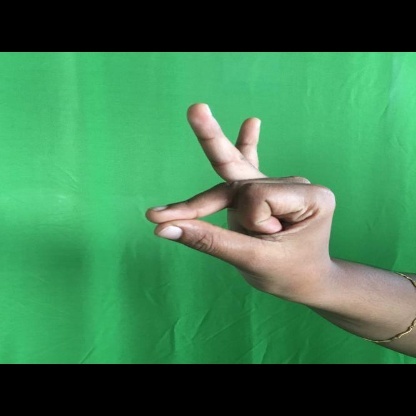
Mudra: Bramaram